Bhamakalapam (film)

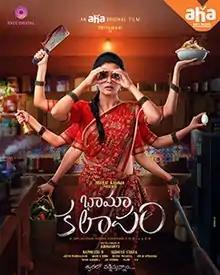
Poster

Bhamakalapam is a 2022 Indian Telugu-language dark crime comedy thriller film written and directed by Abhimanyu Tadimeti. Produced by SVCC Digital, the film stars Priyamani alongside Kishore, John Vijay, Shanthi Rao, and Sharanya Pradeep. The film's soundtrack and score is composed by Justin Prabhakaran and Mark K. Robin, respectively.